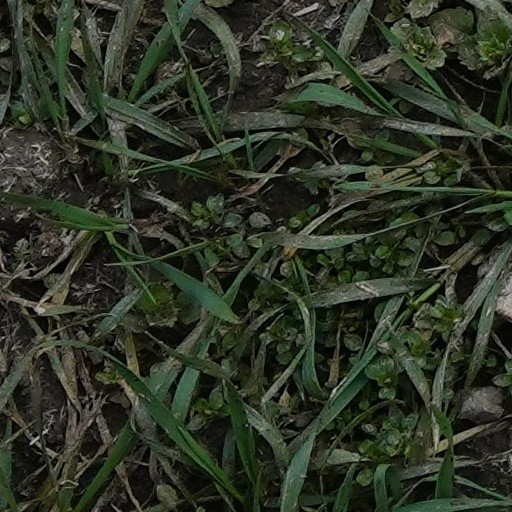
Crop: wheat